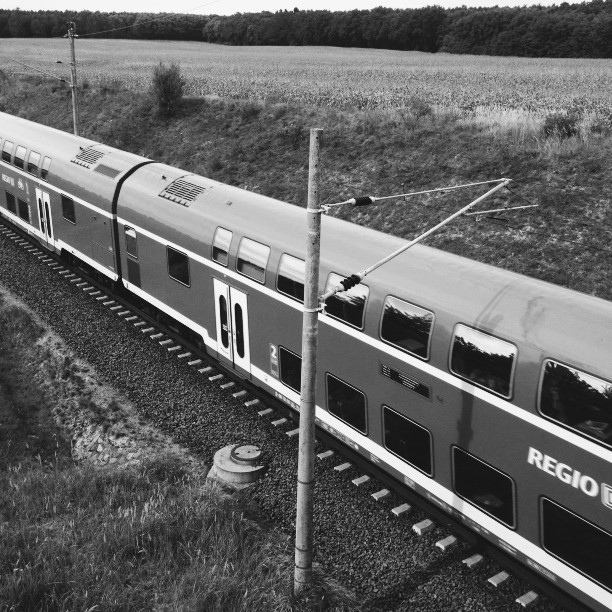
A passenger train that is traveling down railroad tracks.

A long passenger train traveling through a rural countryside.

A train on a rail line in the countryside

A train going down a track and there is some grassy scenery.